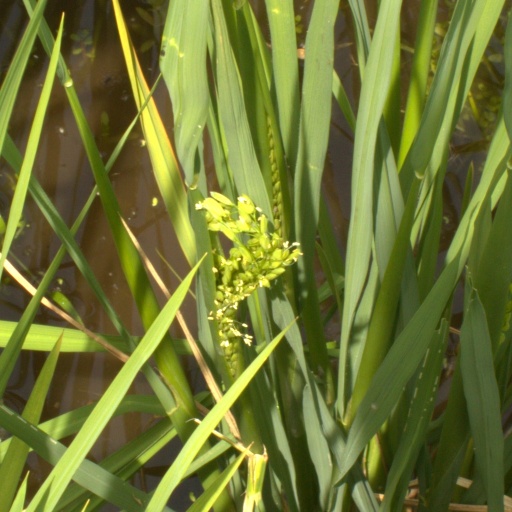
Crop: rice